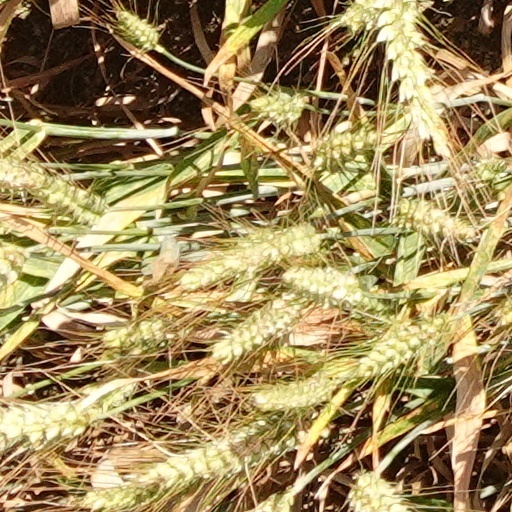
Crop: wheat